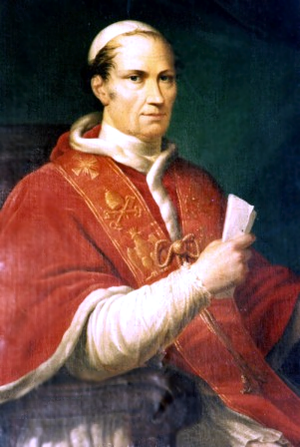
Paverækken / 2. årtusinde / 19. århundrede
Dette er en liste over paver, den romersk-katolske kirkes overhoved. Paverækken strækker sig tilbage til apostlen Peter.